Drongelens Canal

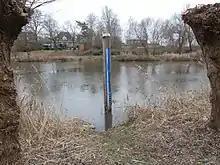
Stream gauge at the start of the Drongelens Canal.

In October 1868 the construction of an overflow in the railroad had been tendered. It was constructed north and opposite of Deuteren Bastion. Due to its length this was called the 100 meter bridge This 100 m bridge was somewhat to the north of where the Drongelens Canal would be.